Labib Habachi

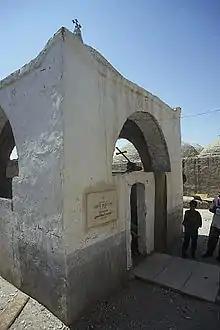
Tomb of Labib Habachi in Malqata

Labib Habachi (لبيب حبشي; April 18, 1906 – February 18, 1984) was an Egyptian egyptologist.